Skunk (weapon)

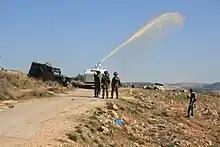
Skunk in action against targets in Bil'in

The material used is said to be an organic and non-toxic blend of baking powder, yeast, and other ingredients. Deriving its name from the animal of the same name which is known for its ability to spray a foul-smelling fluid, "Skunk" is dispersed as a form of yellow mist, fired from a water cannon, which leaves a powerful odor similar to rot or sewage on whatever it touches. Skunk is also sold in handheld canisters and in grenades which can be thrown or fired as projectiles (see riot gun). The company later marketed Skunk to law enforcement agencies worldwide, specifically American local police departments. Several US police departments, including the St. Louis Metropolitan Police Department, purchased it.